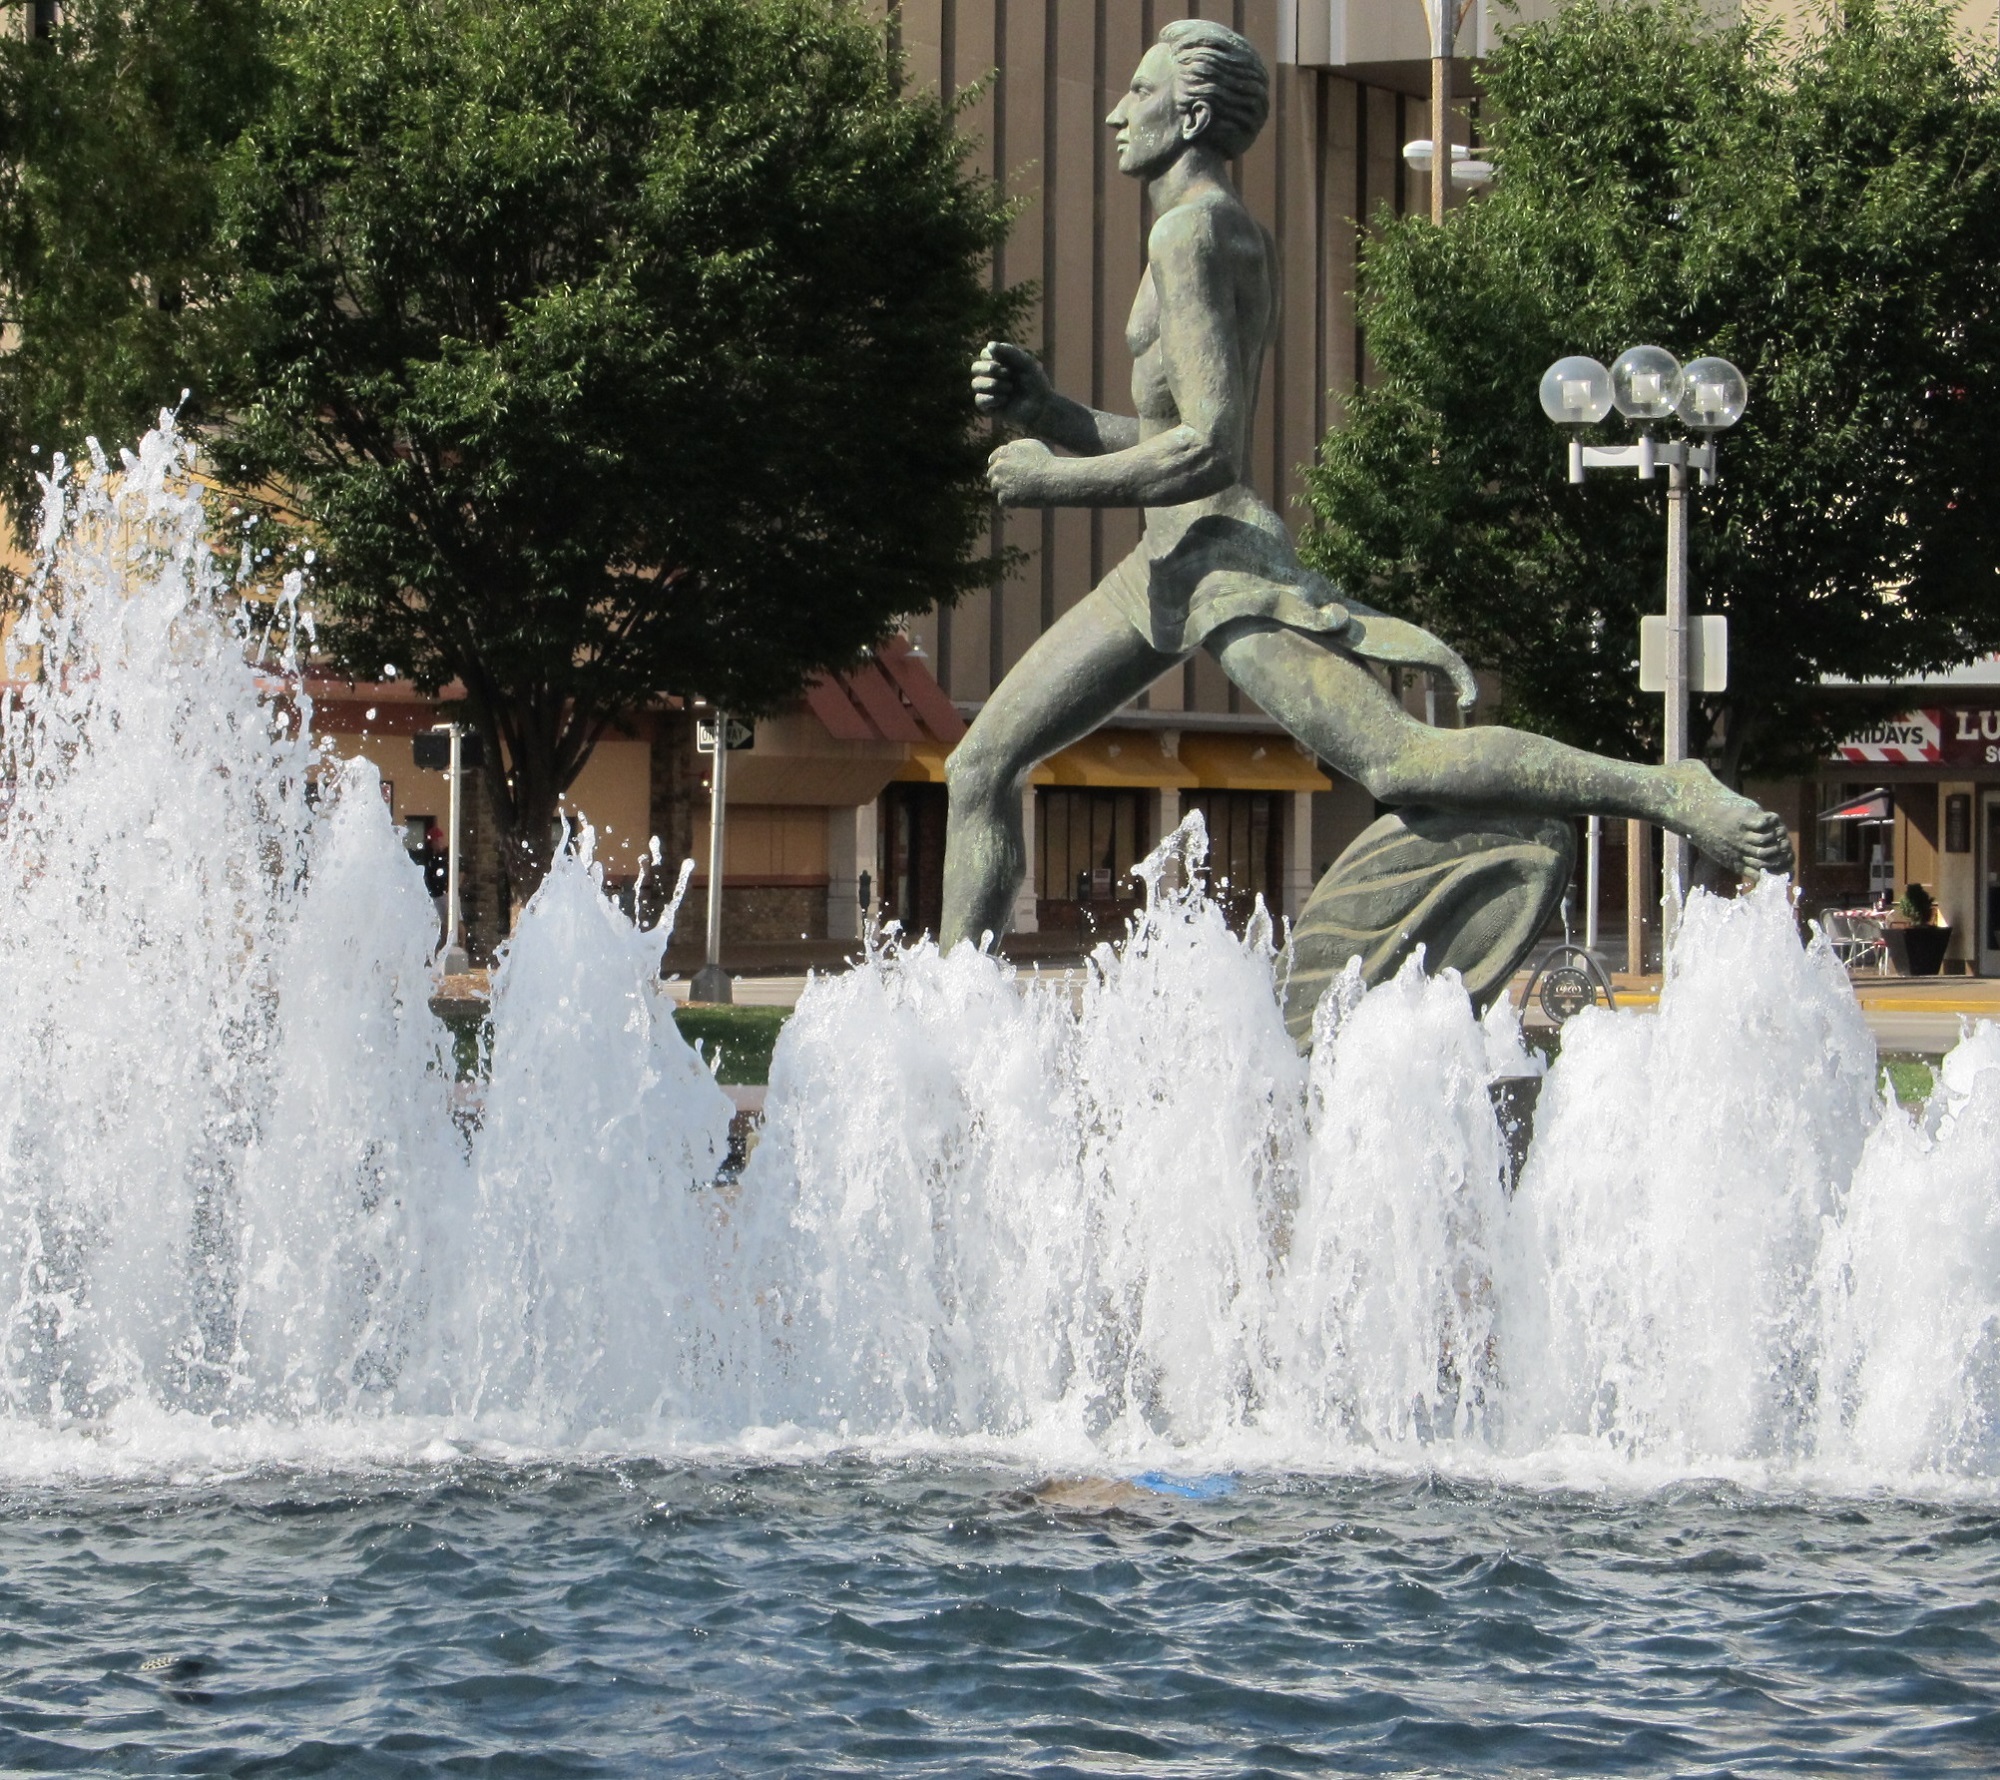
water, running, urban, downtown, statue, plaza, park, usa, landmark, memorial, sports, fountain, water feature, missouri, jog, saint louis, olympic runner, kiener